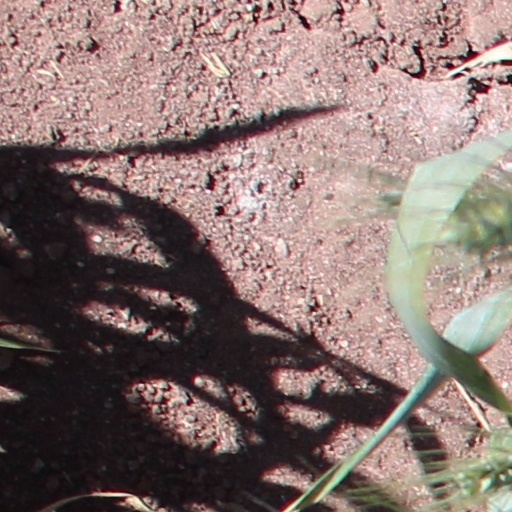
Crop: wheat